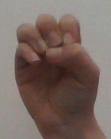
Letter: ha